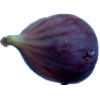
Label: Fig 1